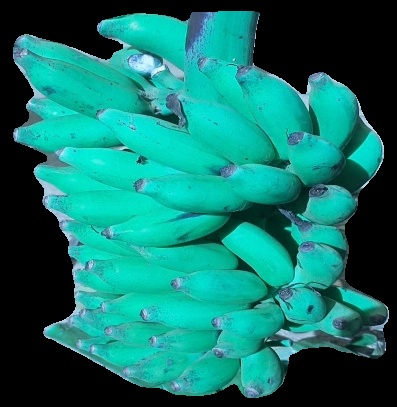
Variety: elakki-bale
Grade: grade3